Answer in natural language. Is light brown wooden dresser with 10 drawers (highlighted by a red box) further away or in front of artistic colourful white paper drawing scenario (highlighted by a blue box)? Choose between the following options: further away or in front
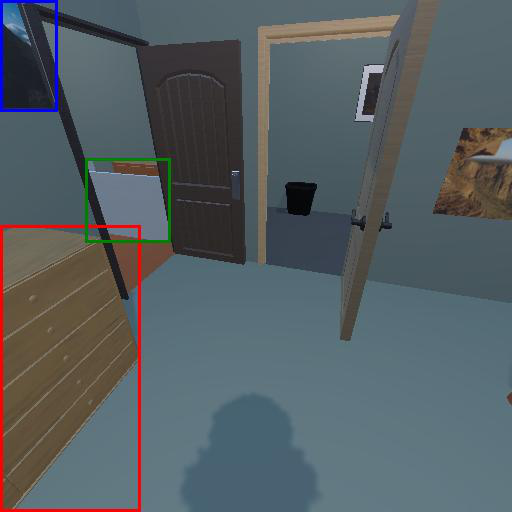
<answer>in front</answer>